P2RX4

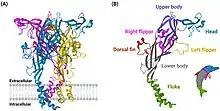
Ribbon structures of (A) the P2X4 homotrimeric receptor and (B) the subunit monomer

P2X receptors are composed of three subunits that can be homomeric or heteromeric by nature. In mammals, there are seven different subunits, each encoded in a different gene ("P2RX1"-"P2RX7"). Each subunit has two transmembrane alpha helices (TM1 and TM2) linked by a large extracellular loop. Analysis of x-ray crystallographic structures revealed a 'dolphin-like' tertiary structure, where the 'tail' is embedded in the phospholipid bilayer and the upper and lower ectodomains form the 'head' and 'body' respectively. Adjacent interfaces of the subunits form a deep binding pocket for ATP. ATP binding to these orthosteric sites causes a shift in conformation opening the channel pore.